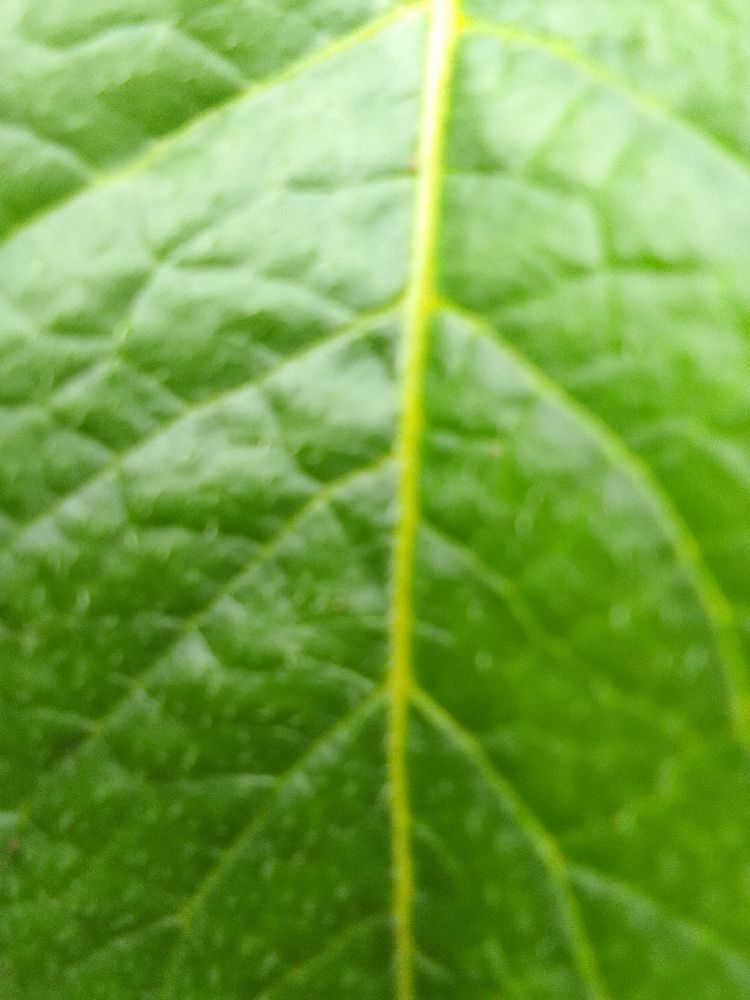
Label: Healthy